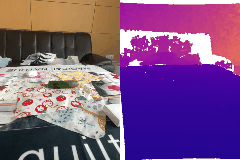
Label: cucumber